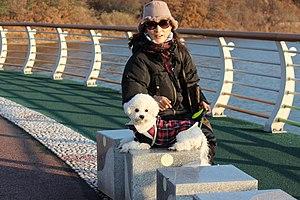
비숑 프리제(Bichon Frisé)